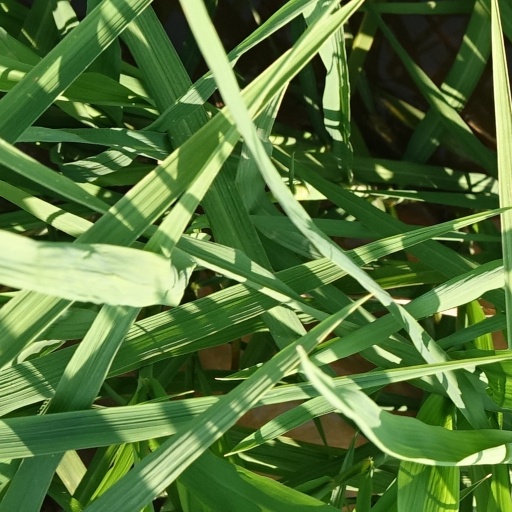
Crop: rice